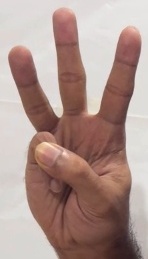
ASL sign: W